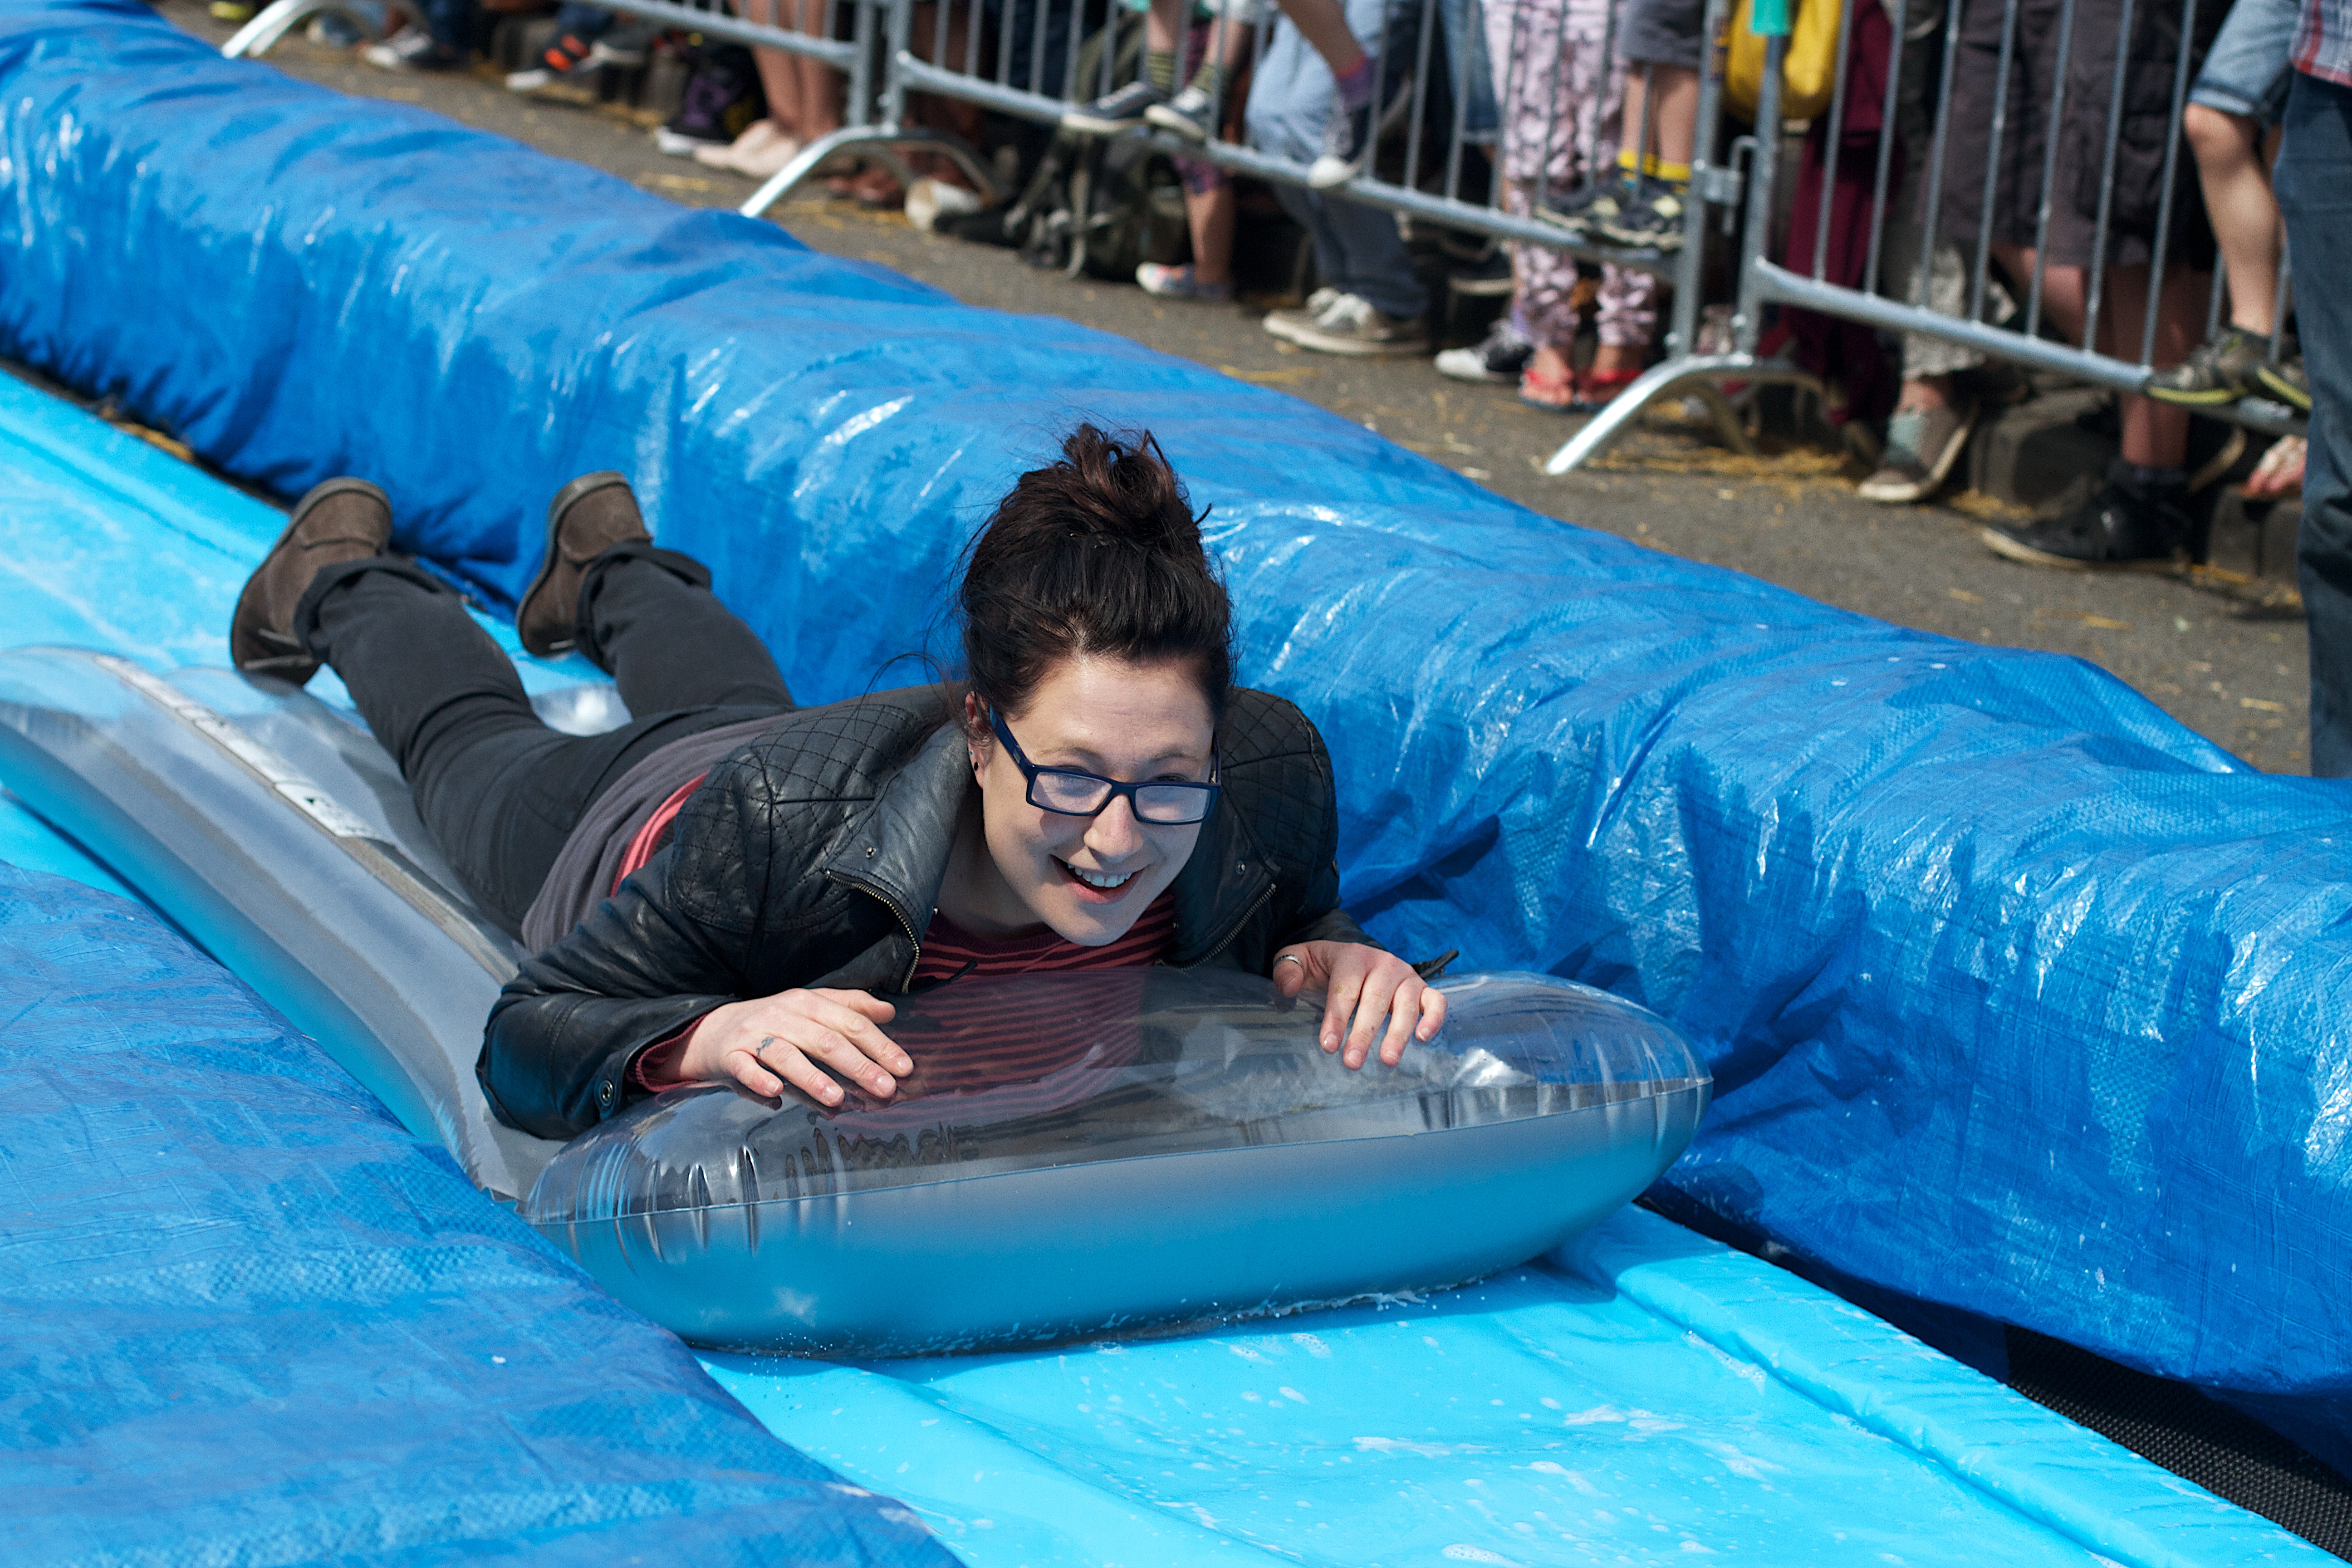
amusement park, swimming pool, leisure, water park, tubing, inflatable